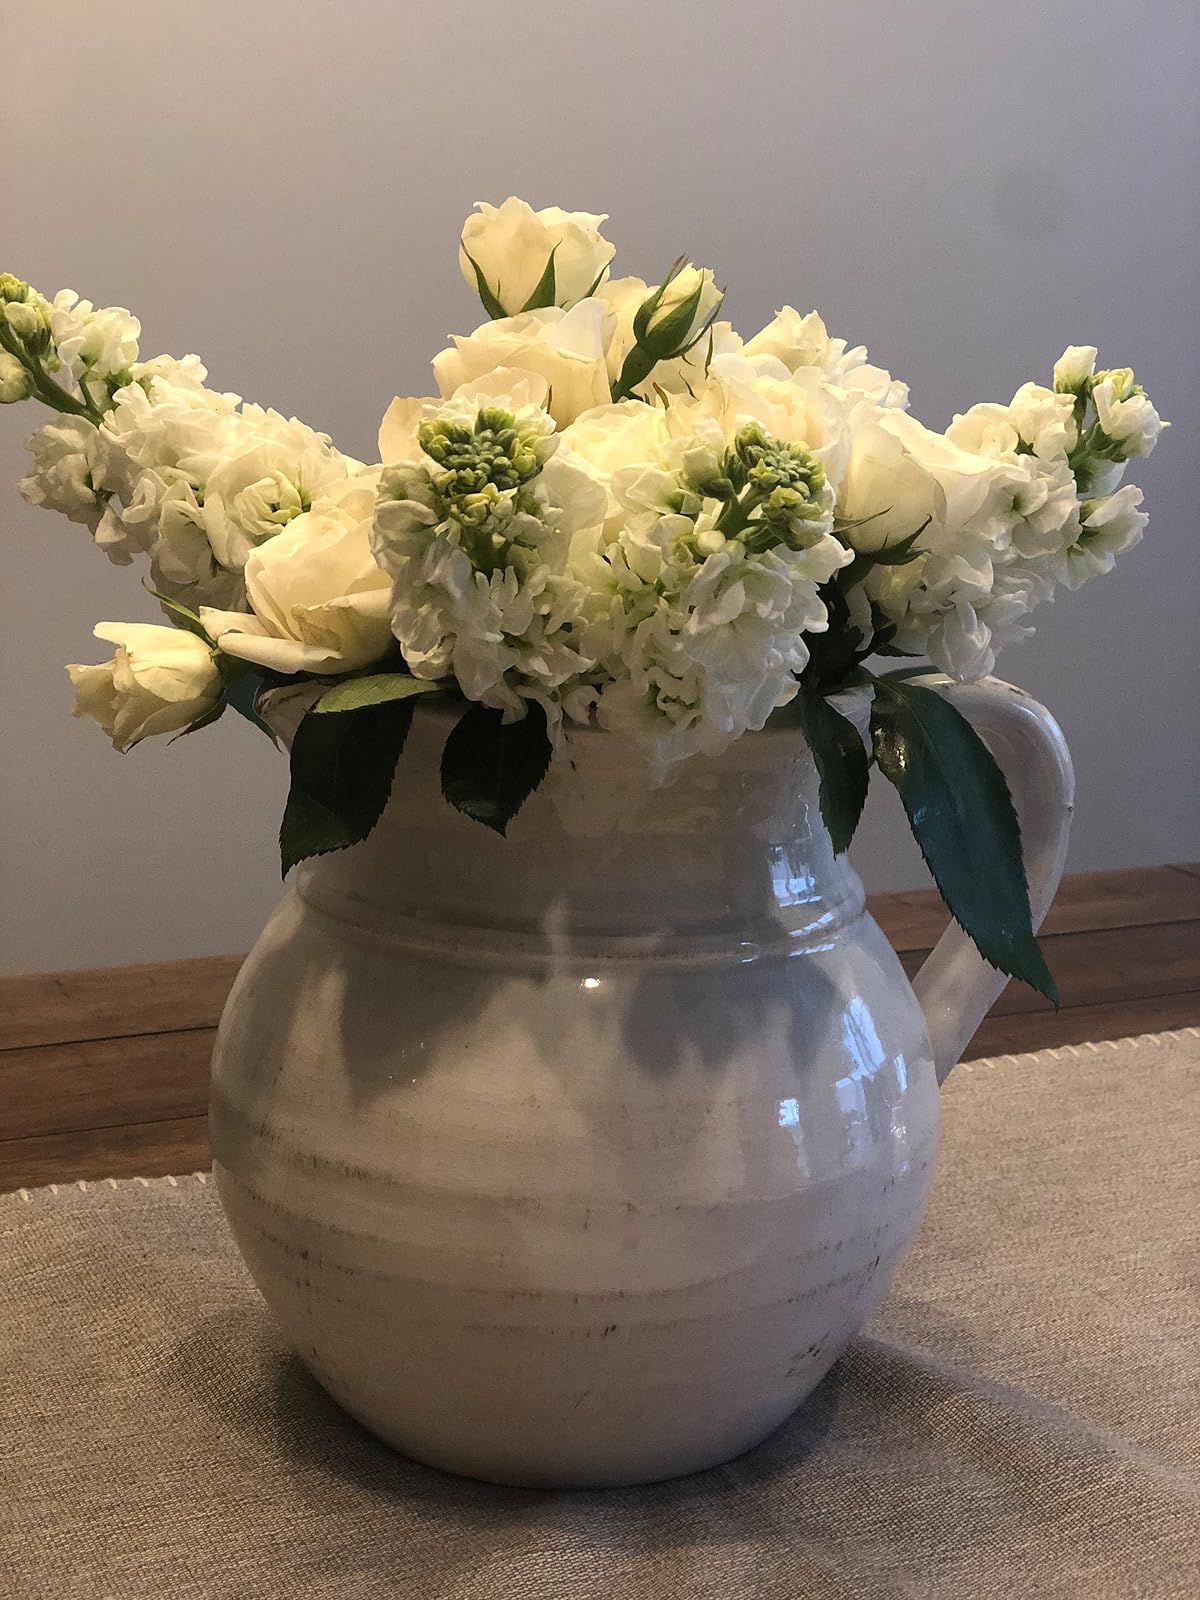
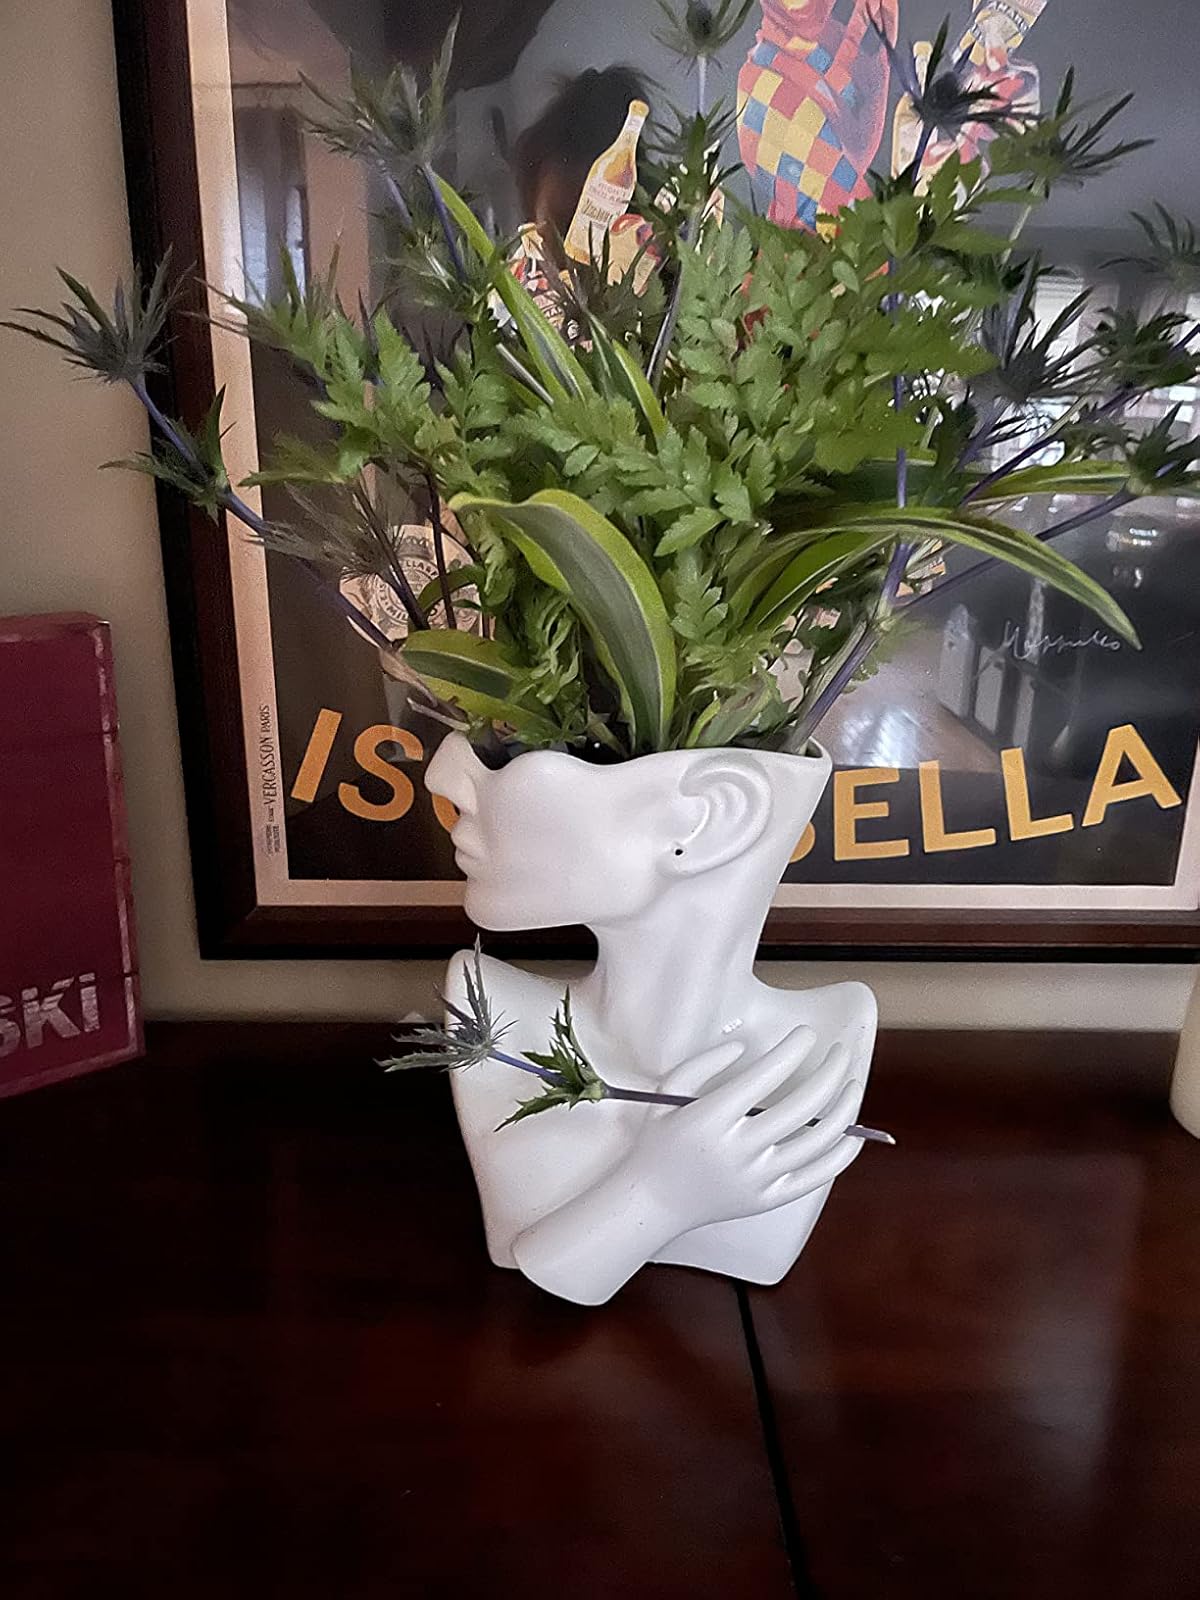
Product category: vase
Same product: no